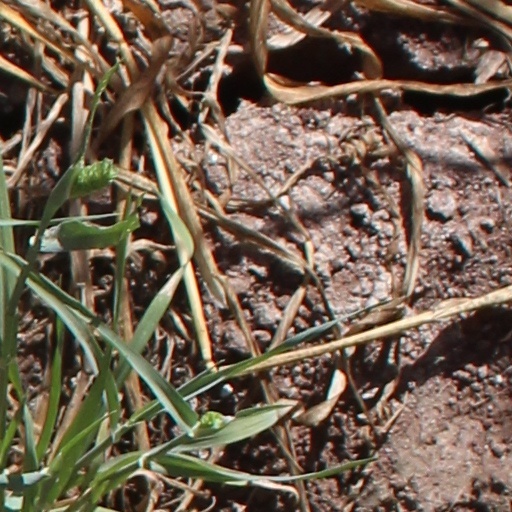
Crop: wheat